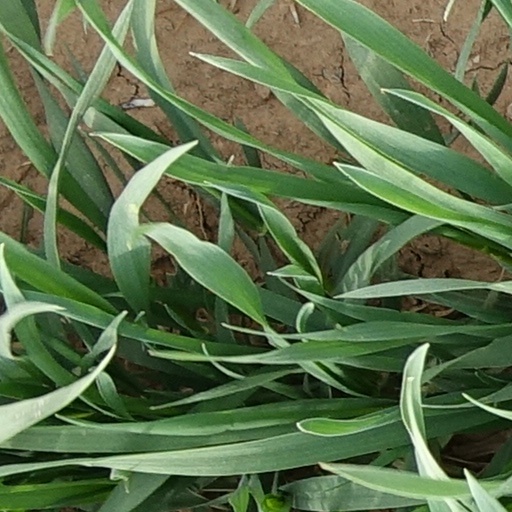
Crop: wheat